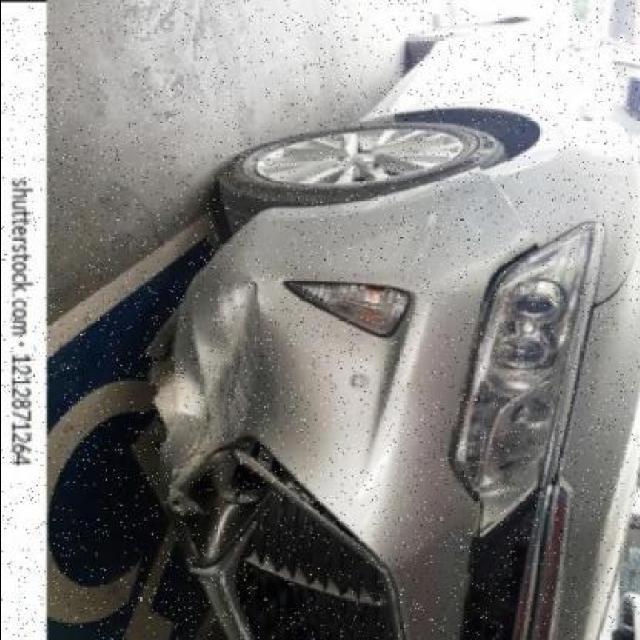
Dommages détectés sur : plaque d'immatriculation avant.
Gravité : majeur